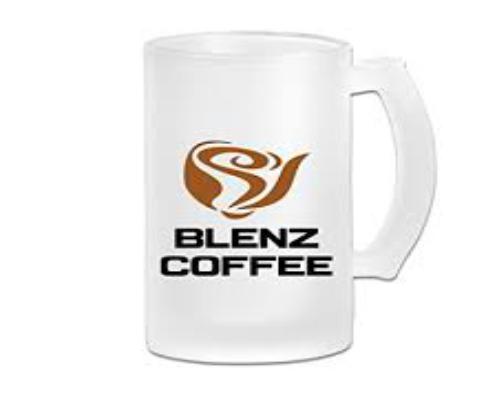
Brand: Blenz Coffee-1
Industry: Food